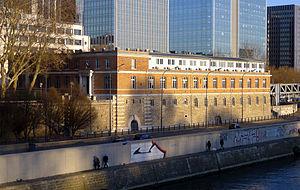
Institut médico-légal de Paris - Paris XII
L’institut médico-légal de Paris est une morgue située 2 place Mazas, le long du quai de la Rapée, Paris 12ᵉ.